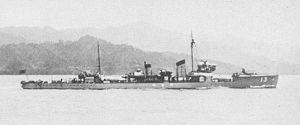
La classe Wakatake est la dernière série de destroyers de 2ᵉ classe de la Marine impériale japonaise construite après la Première Guerre mondiale.